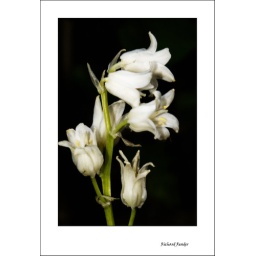
Amongst the mass of blue bluebells in the garden are a few white ones.